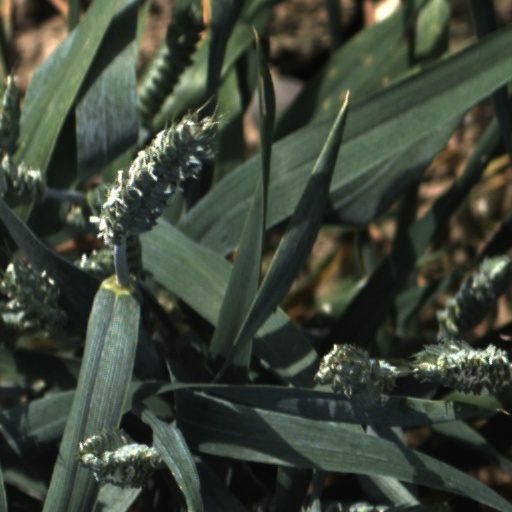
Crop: wheat